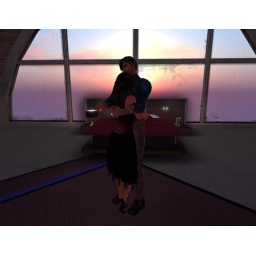
sunset in the bedroom window